Jorge Álvarez (producer)

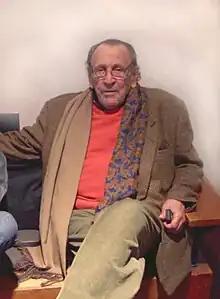
Jorge Álvarez in 2012

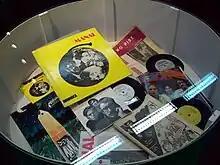
The first album and some singles by Manal, exhibition Pidamos peras a Jorge Álvarez, at the National Library

Jorge Álvarez (1932 – July 5, 2015) was an Argentine publisher and record producer, considered one of the most important promoters of Argentine culture in the 1960s and 1970s, first in the world of literature and later in the world of music.